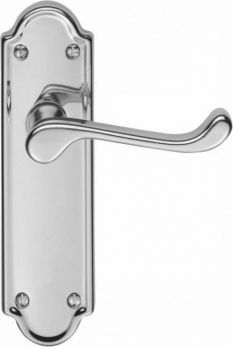
Label: scroll